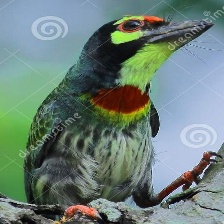
Species: COPPERSMITH BARBET
Scientific name: MEGALAIMA HAEMACEPHALA